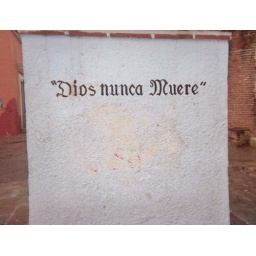
On the other side of the crazy cross in the middle of the street